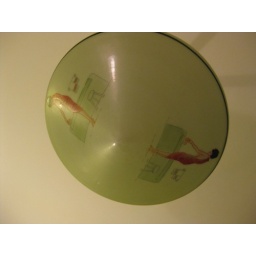
Rare deco bathroom fixture of woman standing over tub.